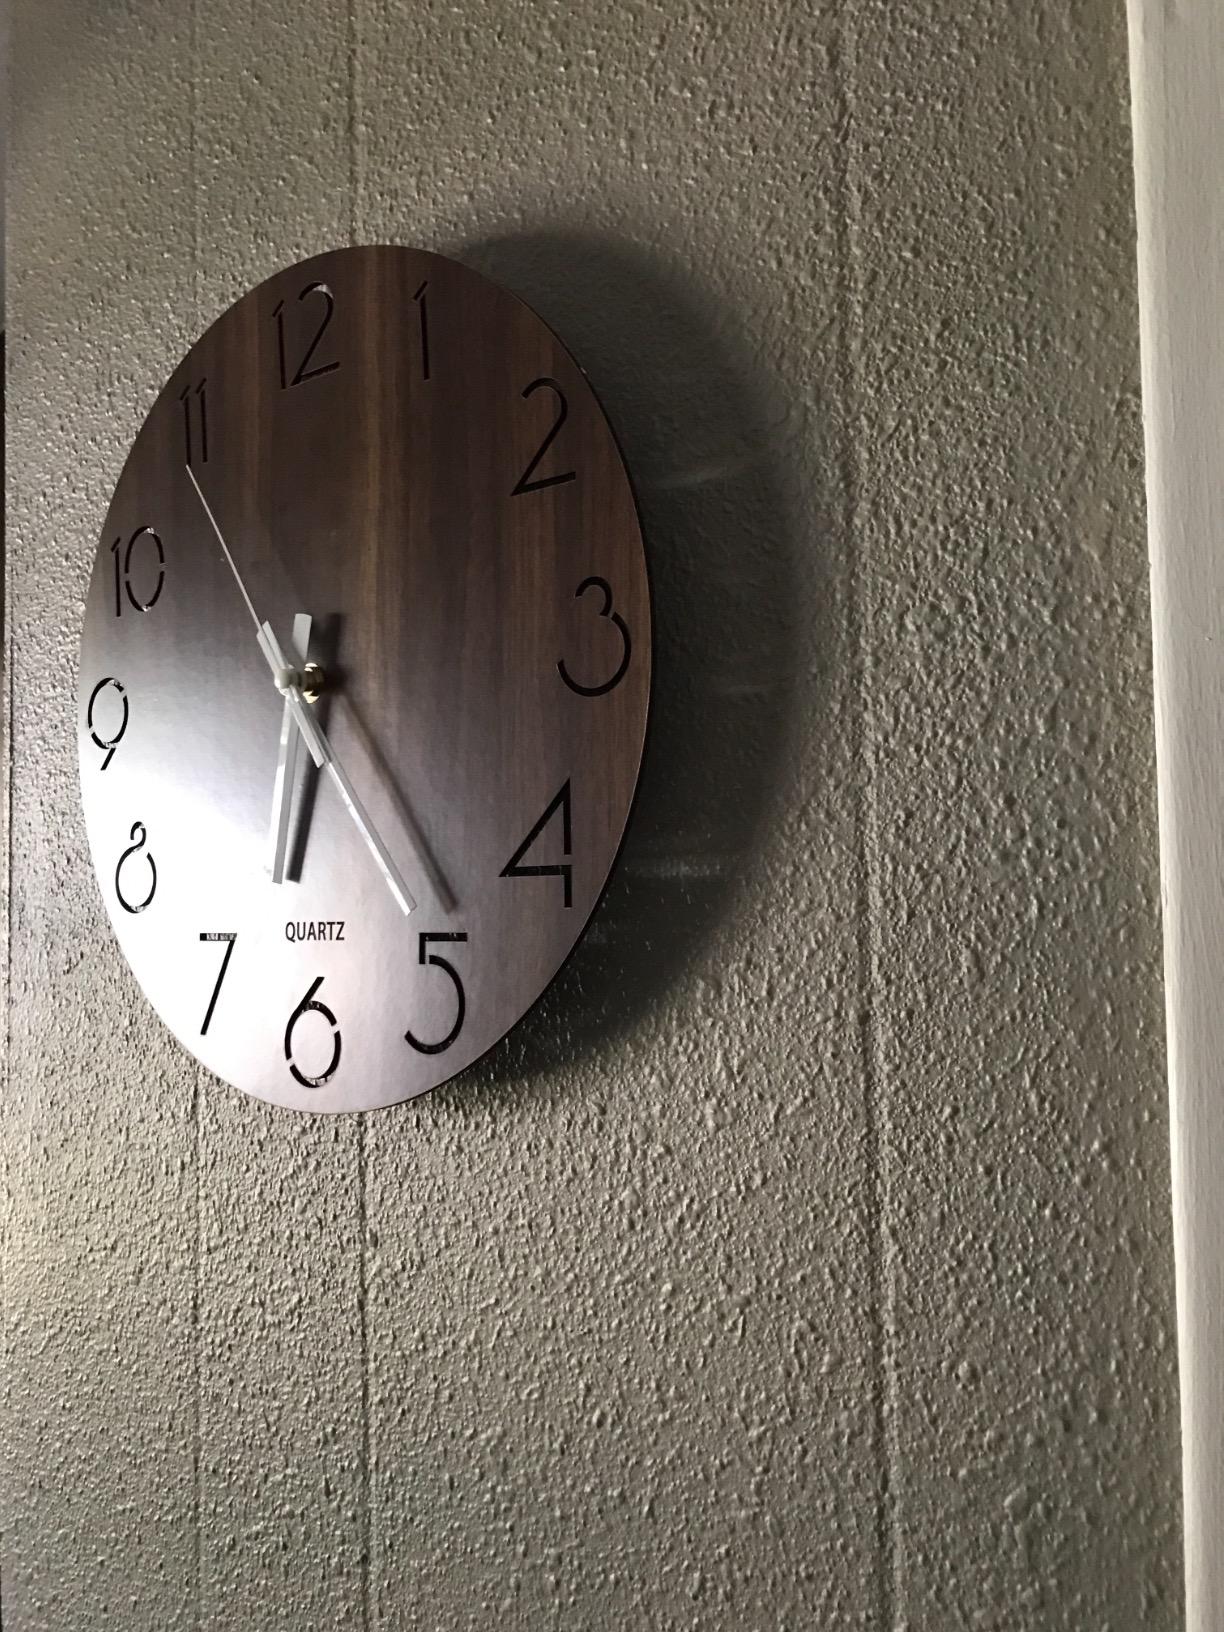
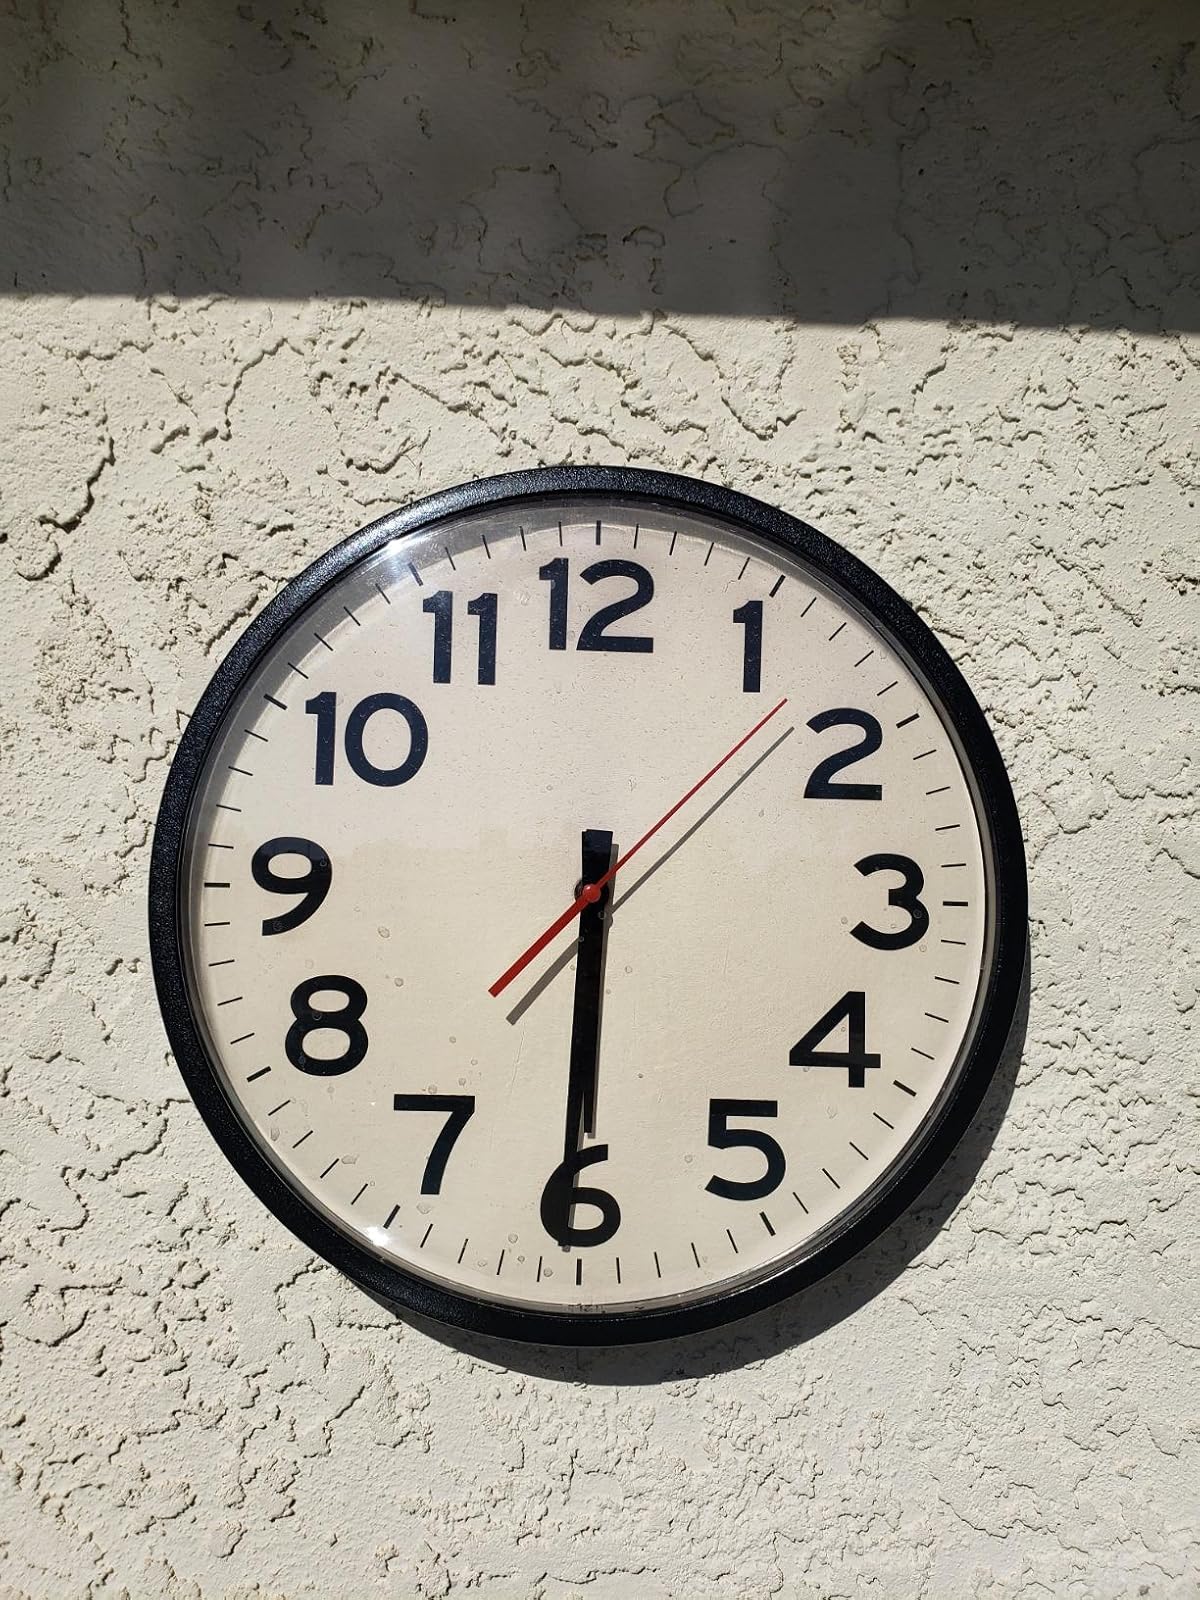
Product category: clock
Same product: no